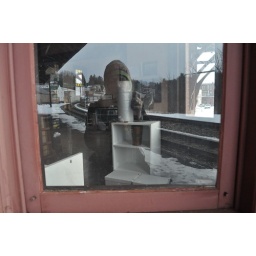
Self portrait in the window of the train station.